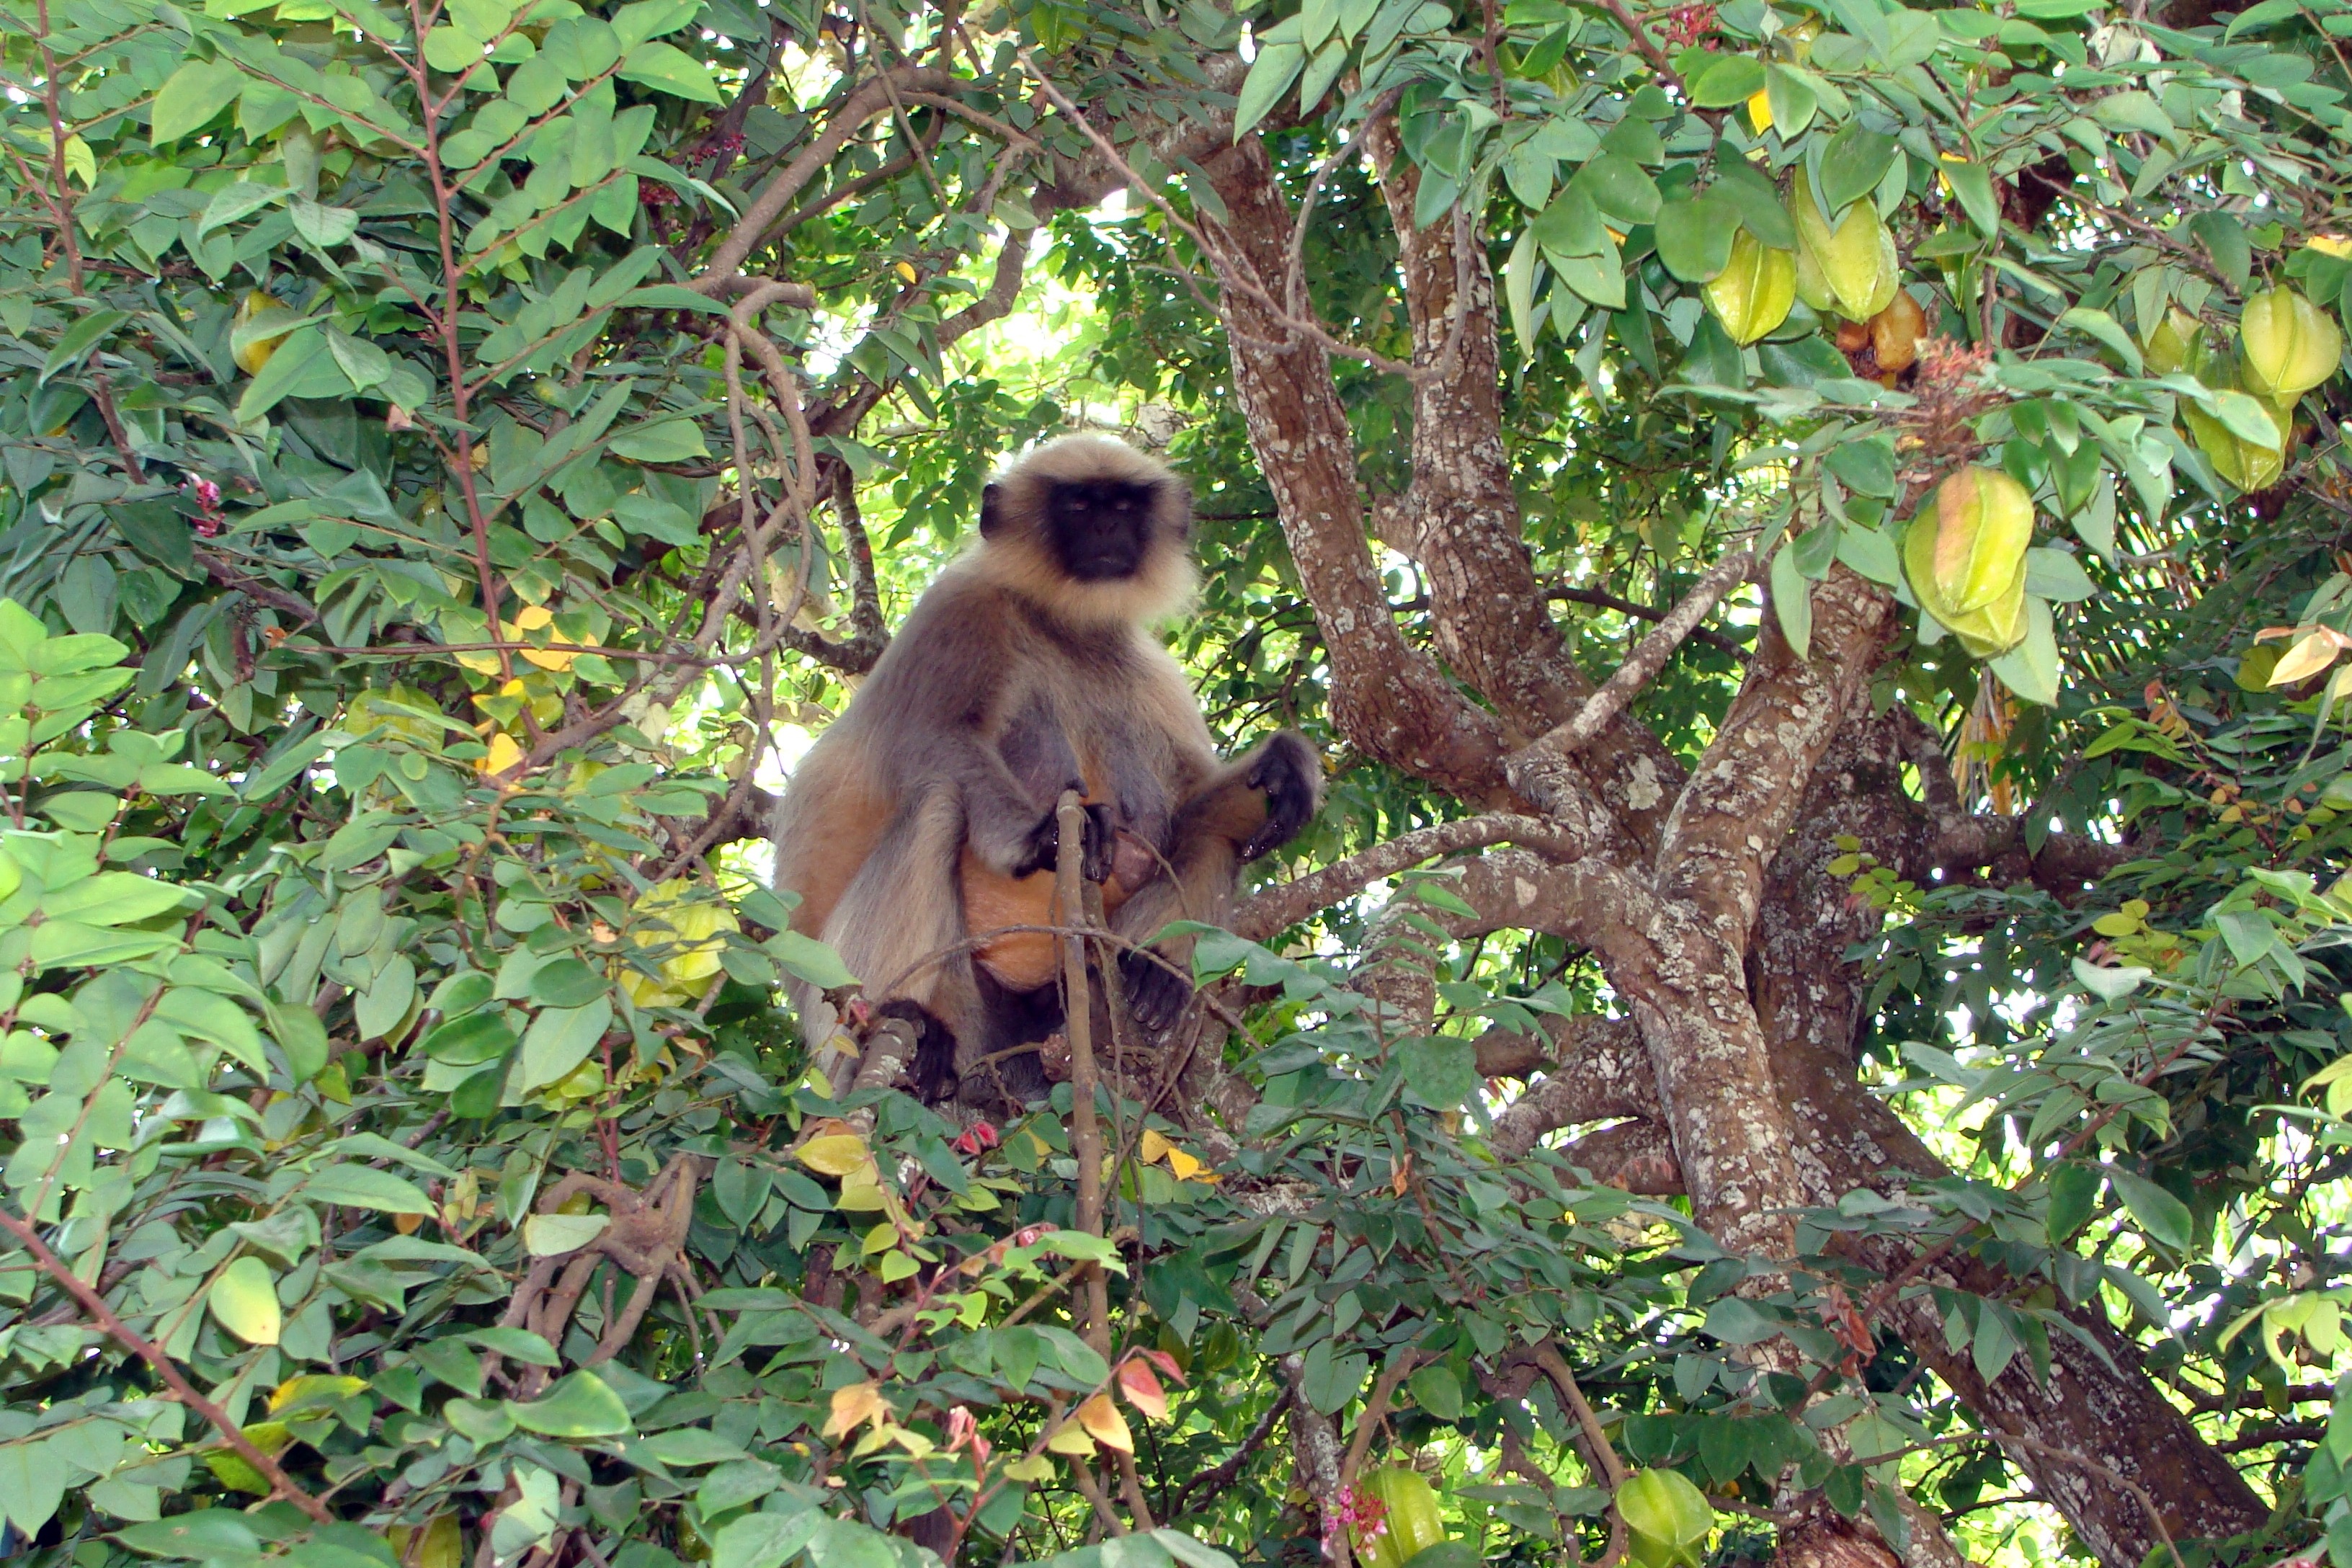
forest, branch, wildlife, jungle, sitting, mammal, monkey, dharwad, fauna, primate, hanuman, rainforest, fruits, vertebrate, india, gazing, habitat, macaque, old world monkey, langur, semnopithecus, new world monkey, starfruit tree